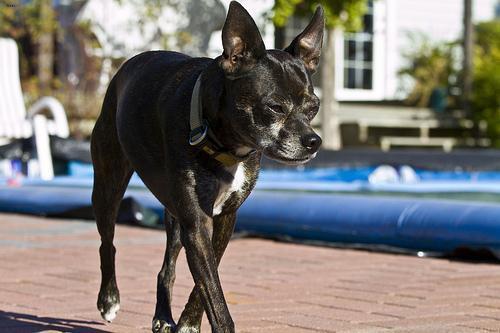
miniature pinscher